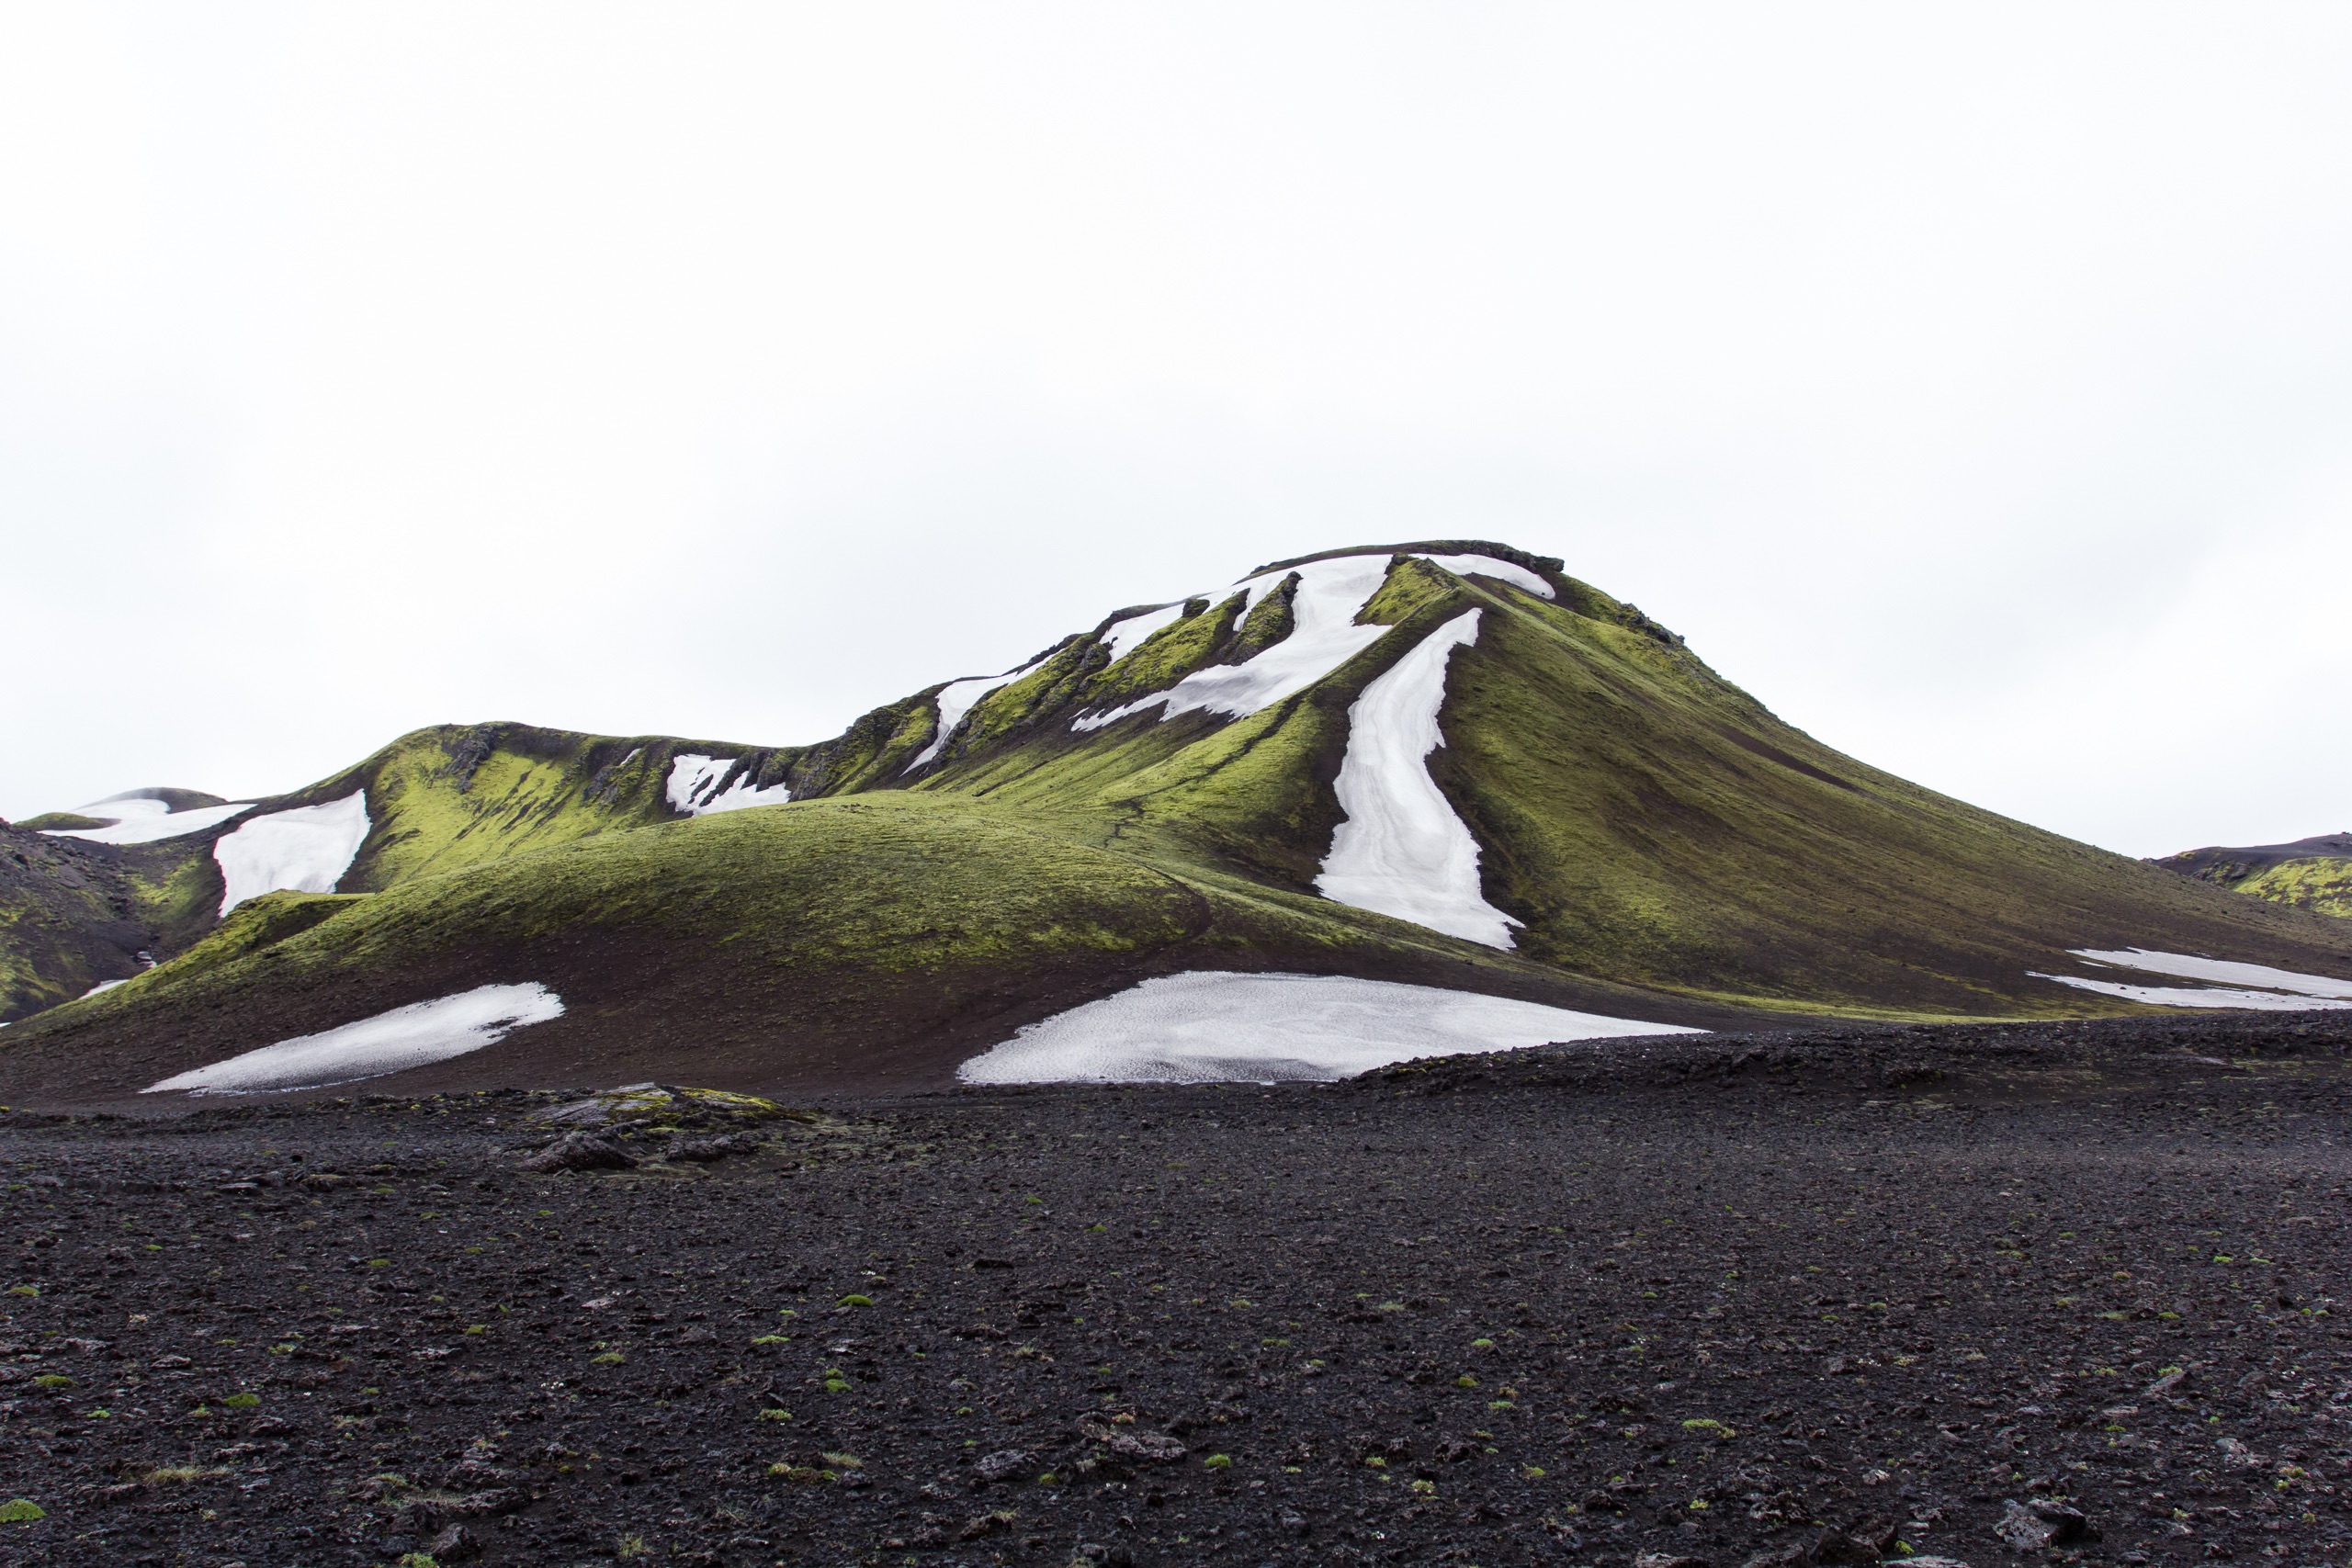
landscape, rock, mountain, snow, hill, barren, desolate, terrain, ridge, plateau, ecosystem, tundra, natural environment, geographical feature